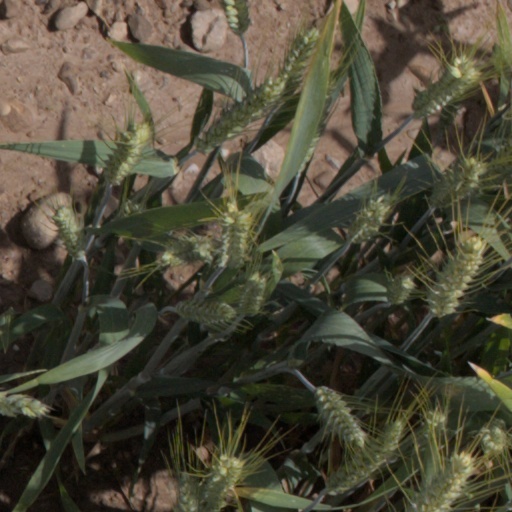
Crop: wheat